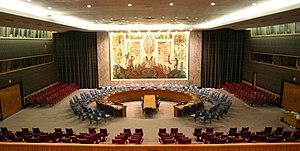
Les résolutions du Conseil de sécurité des Nations unies sont les décisions qui sont votées par le Conseil de sécurité des Nations unies.
Arnstein Rynning Arneberg, né le 6 juillet 1882 à Fredrikshald et mort le 9 juin 1961, est un architecte norvégien considéré comme l'un des plus influents du pays à son époque.
Les résolutions du Conseil de sécurité des Nations unies sont les décisions qui sont votées par le Conseil de sécurité des Nations unies.
Les résolutions du Conseil de sécurité des Nations unies sont les décisions qui sont votées par le Conseil de sécurité des Nations unies.
Le terme grande puissance est généralement attribué aux pays qui, au travers de leur économie, leur politique étrangère et leur force militaire, ont un rayonnement et une influence au niveau mondial. Les décisions prises par les grandes puissances ont souvent un impact sur les autres nations qui les prennent en compte pour leur propre politique, décisions militaires ou diplomatiques. De manière générale, les grandes puissances ont la capacité d'intervenir tout autour du monde. Leur soft power, bien que moins rayonnant que celui d'une superpuissance, reste suffisant pour briller au niveau planétaire.
Les décisions du Conseil de sécurité des Nations unies sont communément appelées des résolutions. Elles ont pour vocation d’apporter une solution à un problème concernant le maintien de la paix et de la sécurité internationale.
Les résolutions du Conseil de sécurité des Nations unies sont les décisions qui sont votées par le Conseil de sécurité des Nations unies.